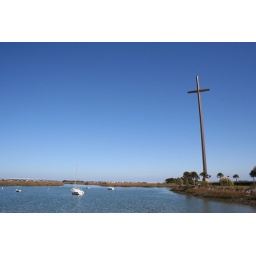
in the big blue sky